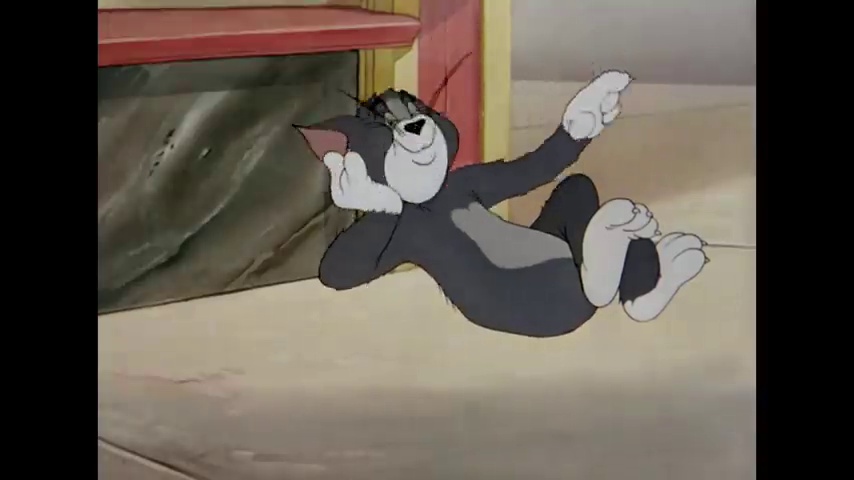
Portrait style: Cartoon Portrait